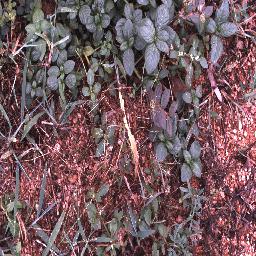
Label: negative